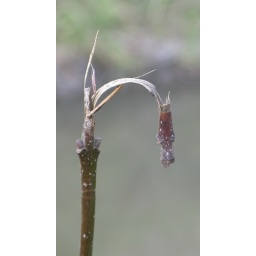
After heavy rains, the plants by the creek across the street are broken and soggy.